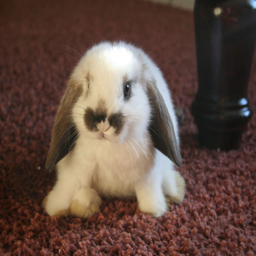
funny animals of the week , funny animal photos